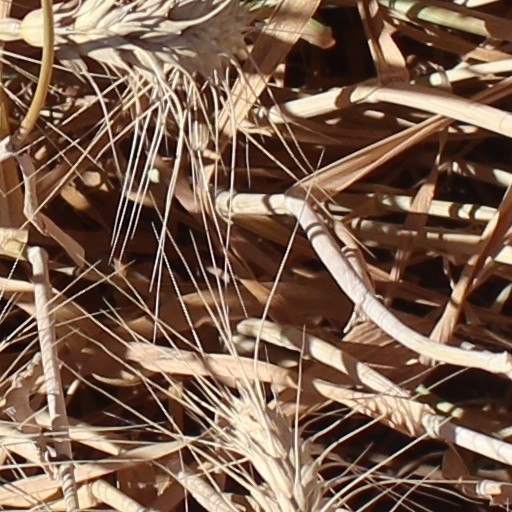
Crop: wheat